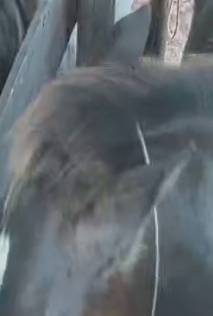
Face region: ears (position_of_ears)
Pain indicator: obviously_present